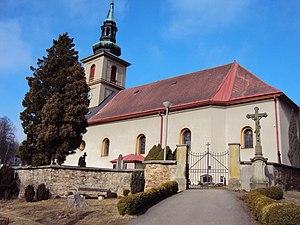
Bystřec est une commune du district d'Ústí nad Orlicí, dans la région de Pardubice, en République tchèque. Sa population s'élevait à 1 154 habitants en 2017.